Indro Montanelli

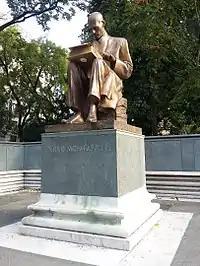
Monument to Montanelli in Milan

Angelo Del Boca, the historian who first researched Italian war crimes in Ethiopia and made Montanelli acknowledge the use of poison gas in 1996 that he had previously denied, retained great esteem for Montanelli and defended his marriage with the young girl. He said: "It makes no sense [to call him a racist and rapist], it was an act of integration, especially since Montanelli kept a good relationship with her for years. At the time, but maybe even nowadays, it was normal to marry women of that age in Africa; it was initially encouraged as an element of fraternization." Giuseppe Sala, Milan's mayor of the centre-left Democratic Party, refused to remove the statue on the grounds that it was to honour his journalistic contributions. He said: "He was a great journalist who fought for freedom of the press. When we judge our own lives, can we say that ours is spotless? Lives must be judged in their complexity." He argued that "lives should be judged in their totality", while recognizing his dismay at the lightness of the way Montanelli spoke about his actions in Abyssinia. Among others, the group Sentinelli di Milano had asked Sala to remove Montanelli's statue from the gardens of Porta Venezia because "until the end of his days, Montanelli proudly claimed the fact that he had bought and married a twelve-year-old Eritrean girl years to be his sex slave."